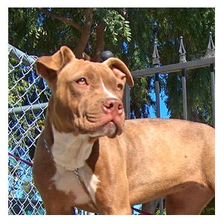
Species: dog
Breed: american pit bull terrier